HNLMS Van Galen (F803)

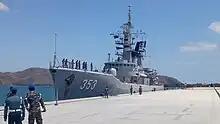
KRI "Yos Sudarso" on 4 September 2020.

An order for four "Van Speijk"s was placed in 1962, with two more ordered in 1964. HNLMS "Van Galen" was built at the KM de Schelde in Vlissingen. The keel laying took place on 25 July 1963 and the launching on 19 June 1965. The ship was put into service on 1 March 1967 with the pennant number F803.